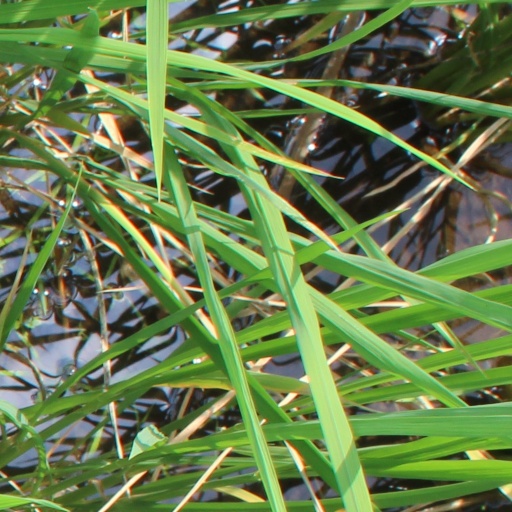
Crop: rice